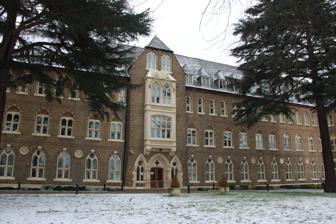
Building: London International College
Country: United Kingdom
Year built: 1866
Lancaster House, the former premises of London International College Wikimedia Commons has media related to Lancaster House, Osterley . The London International College in London was an early attempt at international education , operating from 1867 to 1889. It enrolled secondary-school students from a number of countries in a programme aimed at fostering internationalist sentiments in its pupils. Its official name was the London College of the International Education Society , and it was also known as the Spring Grove School , from its location in the Spring Grove area of Isleworth , London. History The International Education Society was organized in 1863, primarily by Liberal politician and industrialist Richard Cobden , who hoped international education could help eliminate war and promote free trade (an idea that had been discussed by a number of like-minded individuals at the 1855 Paris Exposition ). Cobden died before the school opened, but William Ellis provided funding to complete the school's construction. The College's buildings were completed in 1866, and it officially opened in 1867, with classicist Leonhard Schmitz as the first headmaster. It engaged in a number of other educational experiments besides the focus on internationalism: it eliminated corporal punishment , and instituted an unusually science-focused curriculum, developed with noted scientists Thomas Henry Huxley and John Tyndall on its board of directors. In addition, Latin and Greek instruction was delayed to a later age than was then common, and instead instruction in modern languages was emphasized. The college enrolled 10 day students and 58 boarders in its first year, rising to 100 students by the 1880s, many of whom came from other countries. The school operated until 1889, when it was closed for unclear reasons, and the premises sold to Borough Road College . The ornately decorated main building survives and is noted in architectural guides. It was made a Grade II listed building in 2000. Notable alumni Maurice Hewlett , author and poet Frank Dale Hudson , American architect References